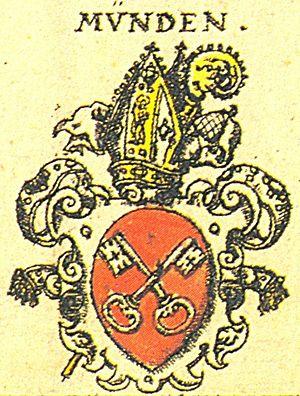
Cette liste détaille les évêques du diocèse catholique romain de Minden, suffragant de l'archidiocèse de Cologne, qui ont été simultanément dirigeants de rang princier c'est-à-dire prince-évêque de la principauté épiscopale de Minden de 1180 jusqu'à la sécularisation de 1648, un état de l'immédiateté impériale dans le Saint Empire romain germanique. Minden fut le siège du chapitre de chanoines de la cathédrale et de la résidence épiscopales jusqu'en 1305 avant son transfert à Petershagen.